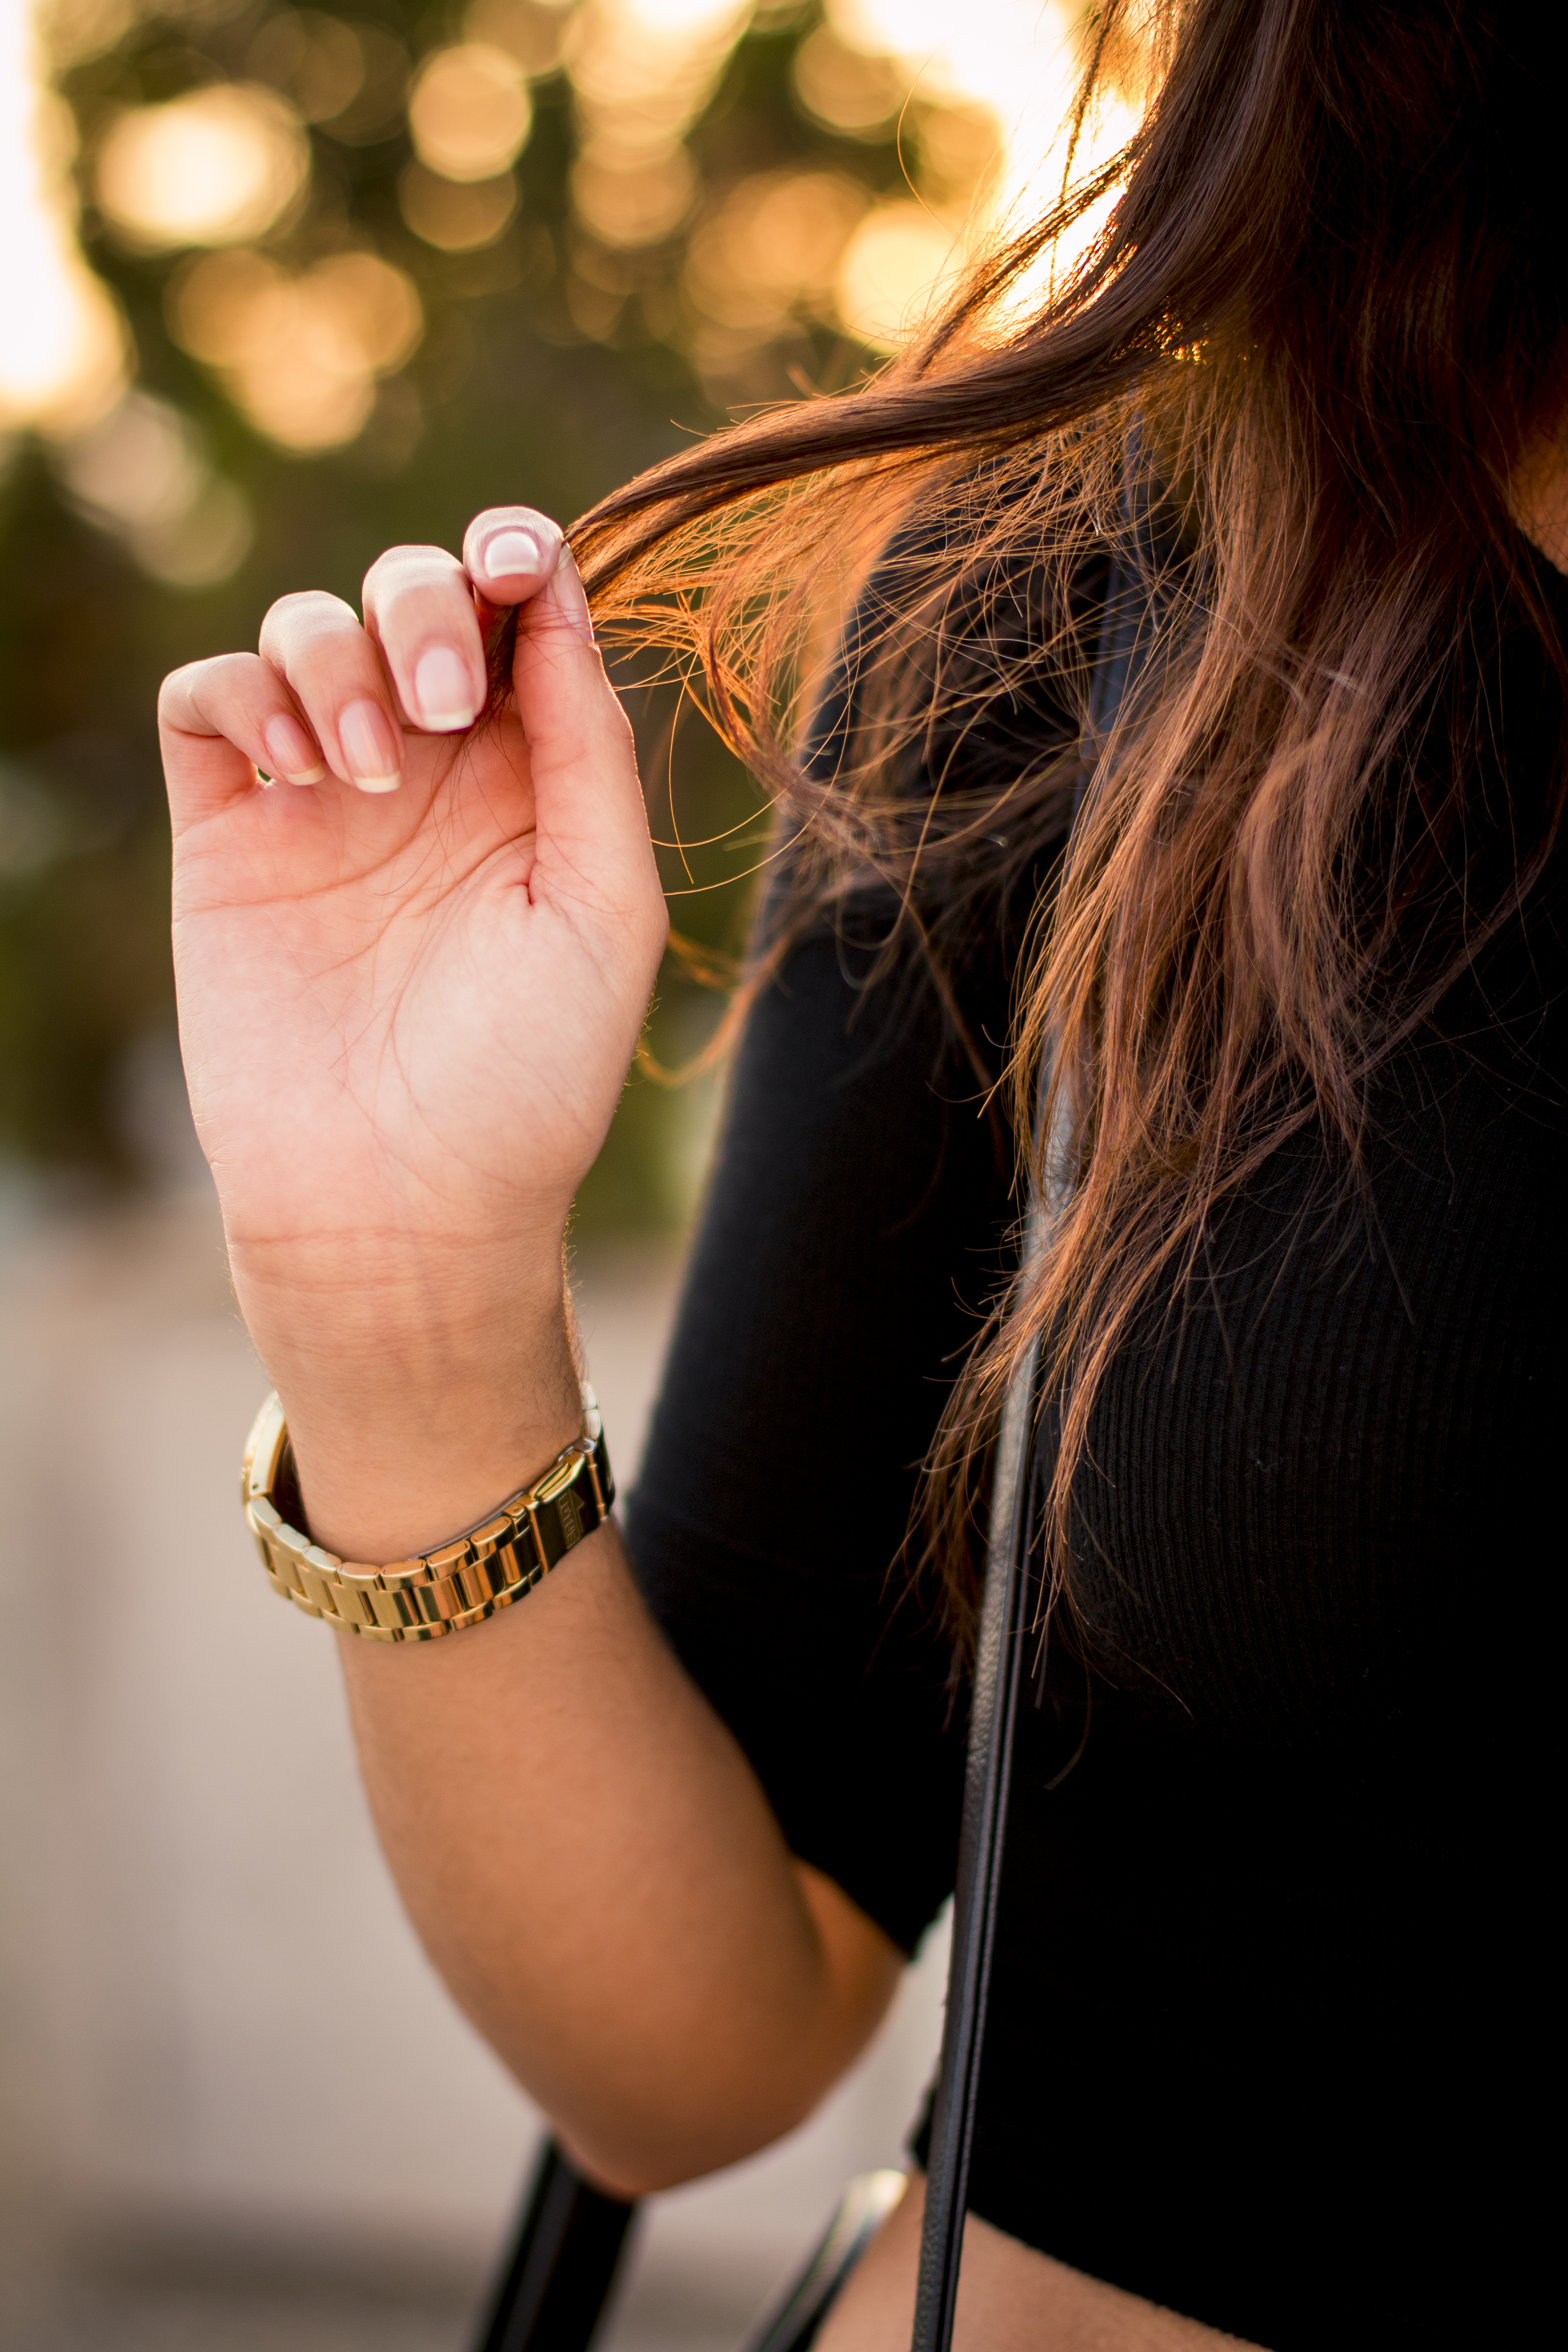
hand, person, girl, woman, hair, photography, leg, model, finger, fashion, lady, hairstyle, long hair, close up, human body, dress, beauty, hairs, sexy, organ, interaction, photo shoot, sense